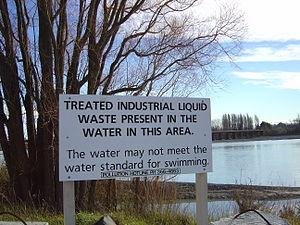
Le Waimakariri, autrefois connue brièvement sous le nom de rivière de Courtenay, est l’un des plus longs cours d'eau du Nord de la région de Canterbury, dans l’Île du Sud, en Nouvelle-Zélande. Il s’écoule sur 151 km dans une direction généralement Sud-Est à partir des Alpes du Sud à travers la plaine de Canterbury vers l’Océan Pacifique.